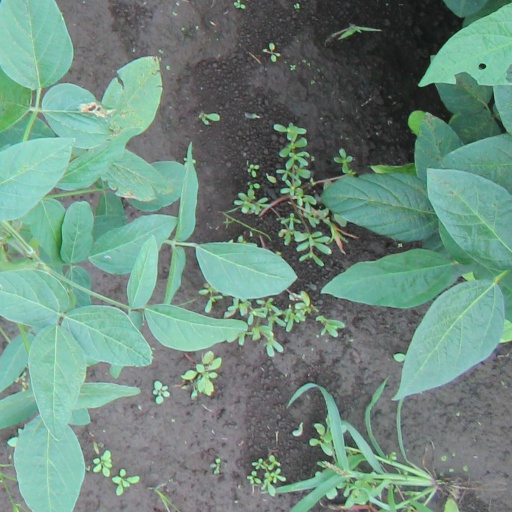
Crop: soybean